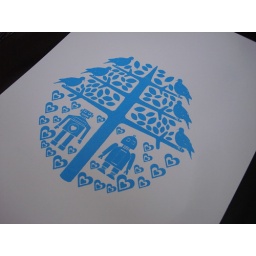
robots in love original screen print in duck egg blue